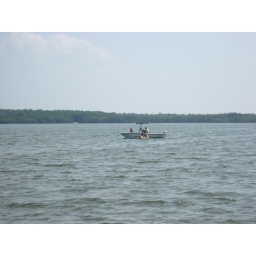
A banana boat docking up against a bigger boat out in the Keys.